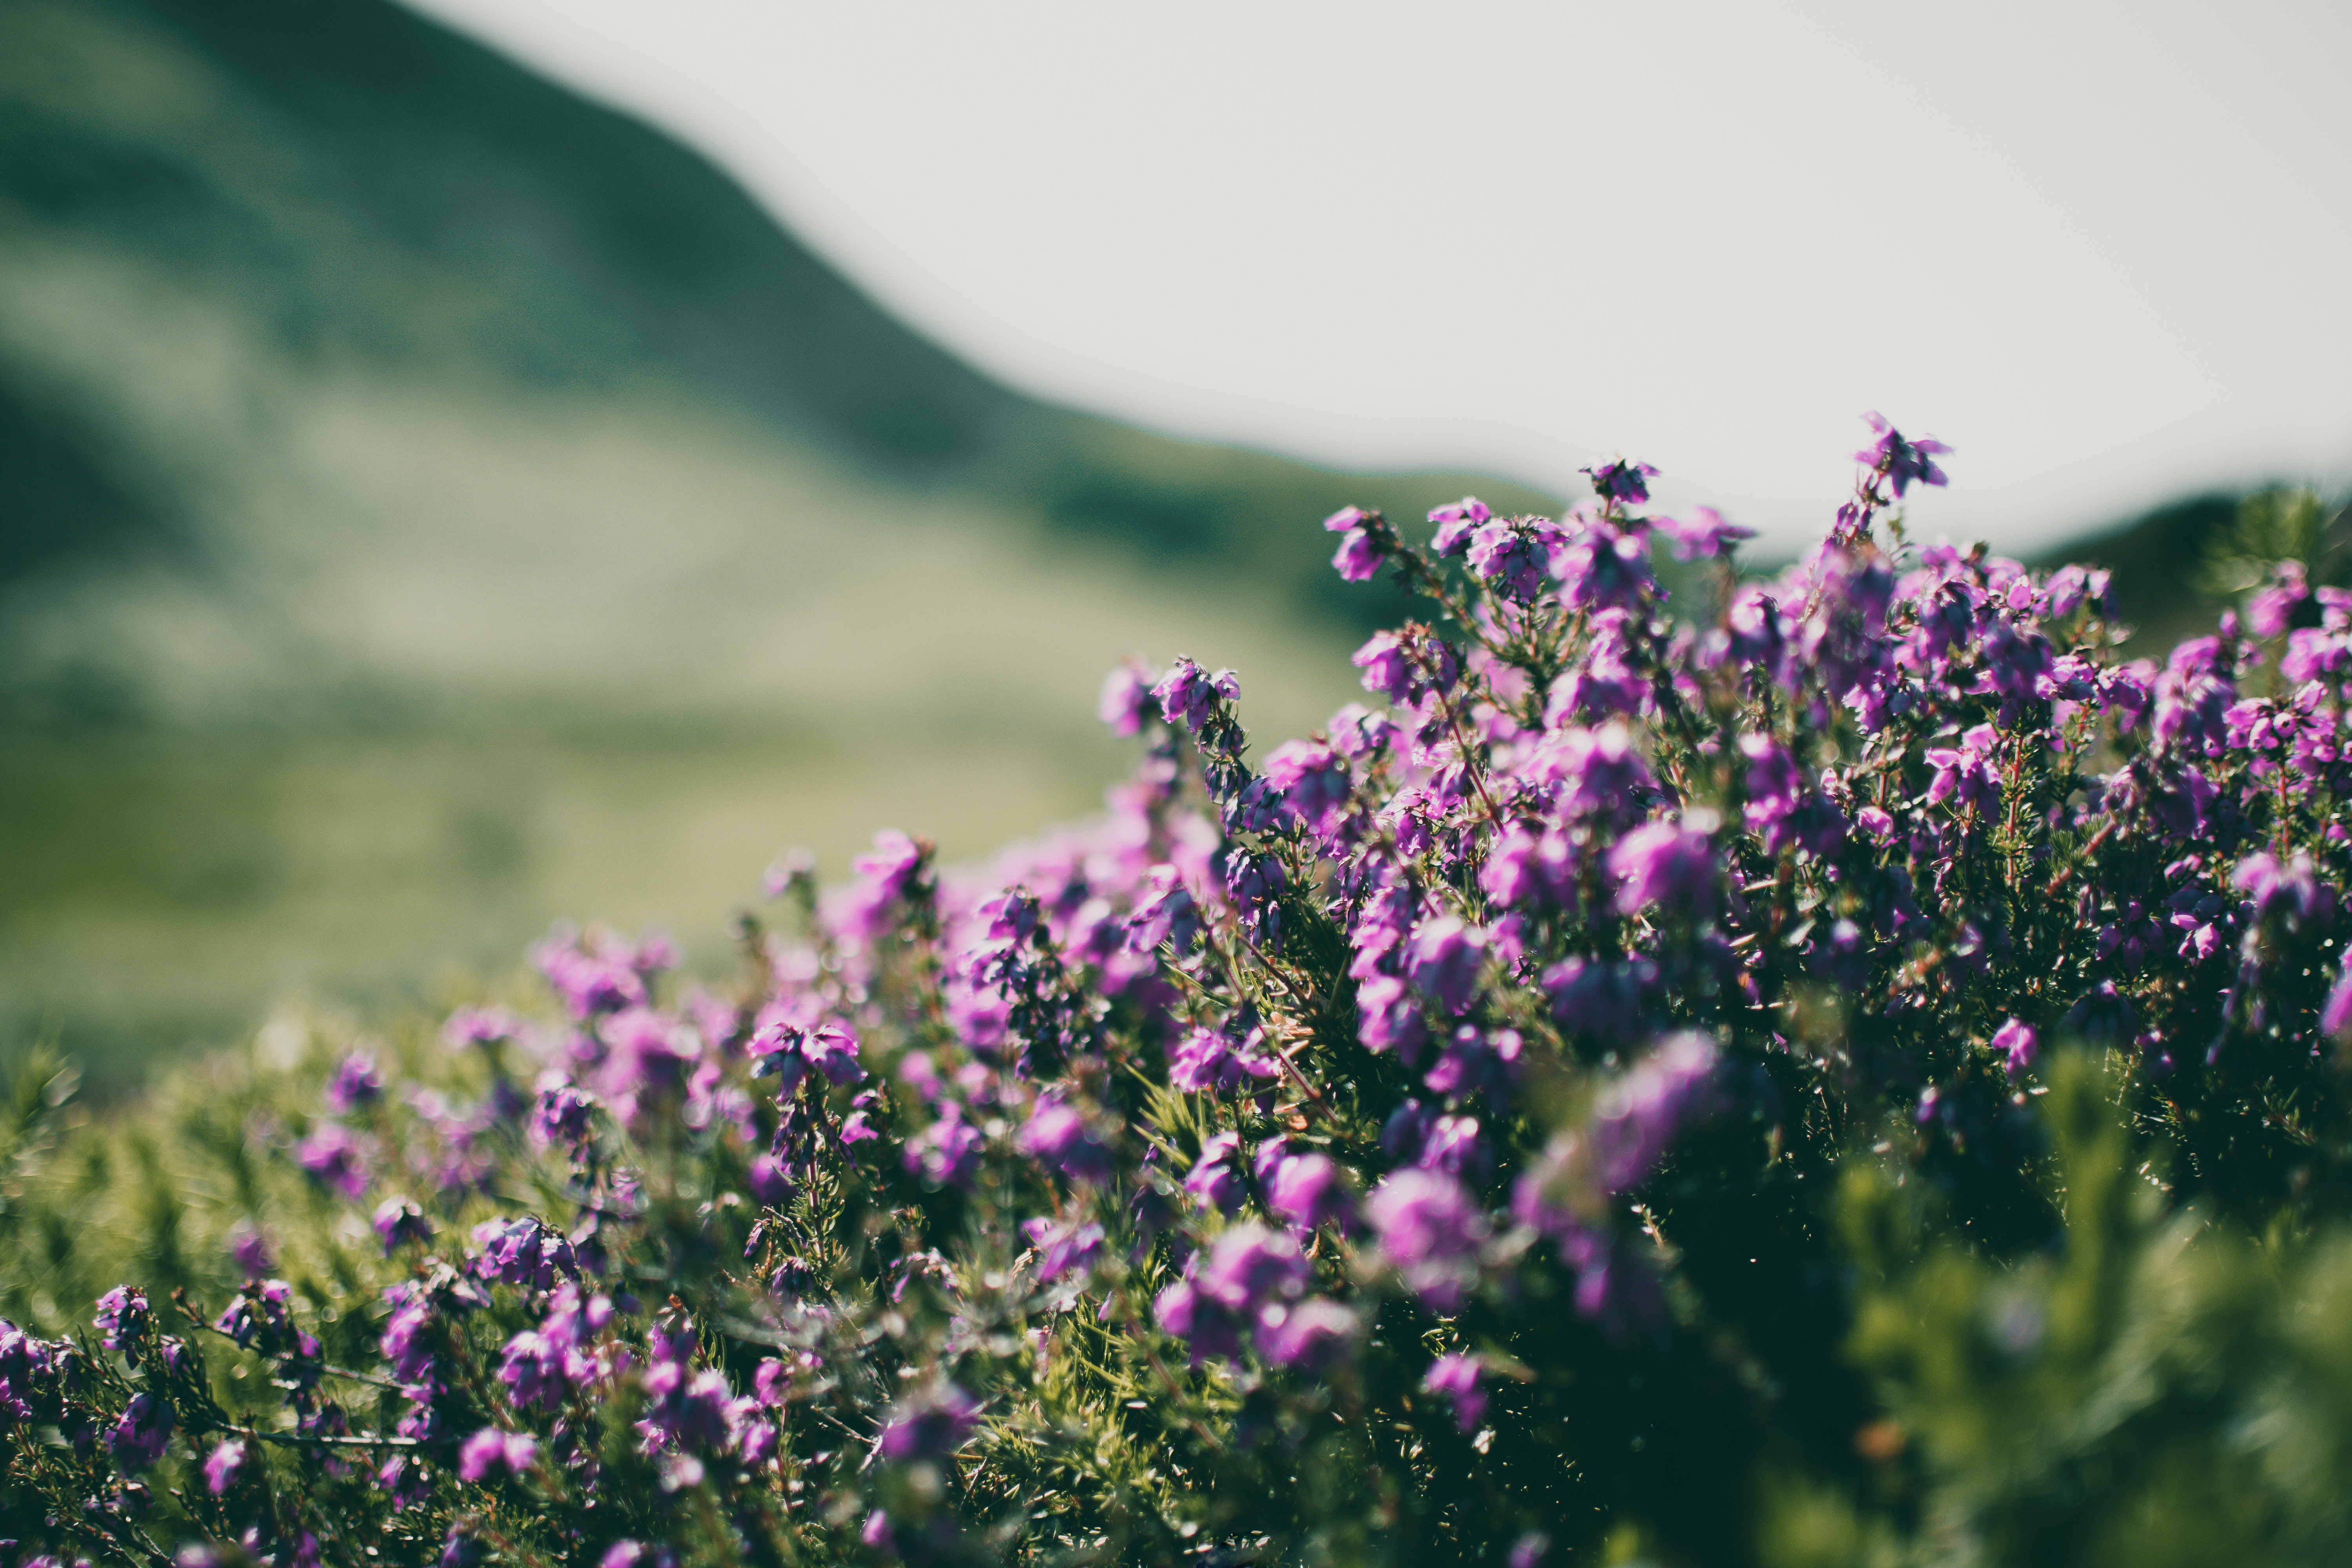
flower, lavender, purple, plant, flowering plant, spring, wildflower, meadow, grass, field, photography, Forb, landscape, herbaceous plant, hill, mountain, perennial plant